Târgoviște

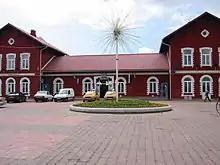
The building of railway station was renovated in 2000–2004.

Târgoviște is a railway node, with branches serving Titu (joining there the Ploiești and Pietroșița lines).